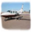
Label: airplane